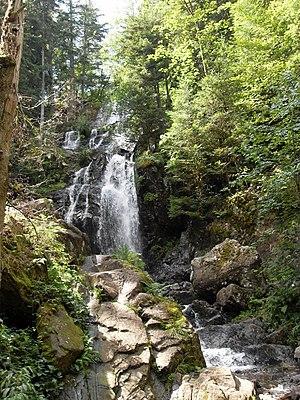
La grande cascade de Tendon
Tendon est une commune française située dans le département des Vosges, en région Grand Est. Elle fait partie de la Communauté de communes des Hautes Vosges.
Le projet de réalisation d’un lac baptisé « lac de Noirgueux », puis Lac du Val Moselle et enfin Lac nautique de Remiremont, dans les Vosges, a été imaginé sur la Moselle au nord-est de la France.
Le Tholy est une commune française située dans le département des Vosges en région Grand Est. La commune est située dans le massif des Vosges dans la vallée de la Cleurie entre Remiremont et Gérardmer. Elle fait partie de la communauté de communes des Hautes Vosges. Elle comprend environ 1 600 habitants, appelés les Cafrancs. Elle est divisée en quatre secteurs : le Centre, Bonnefontaine, Bouvacôte et le Rain Brice. Le centre du village, bâti à flanc de montagne, est facilement reconnaissable par l'étagement de ses maisons accrochées à la pente et par son remarquable clocher à bulbe qui domine la vallée.